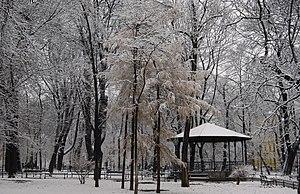
Le parc Planty de Cracovie est un parc urbain situé à la périphérie de la vieille ville de Cracovie.